Hayabusa

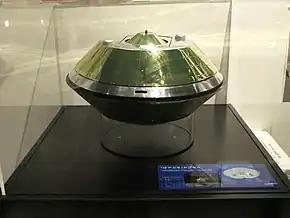
The replica of the re-entry capsule exhibited at JAXAi (closed on 28 December 2010)

"Hayabusa" carried a tiny mini-lander (weighing only , and approximately tall by in diameter) named ""MINERVA"" (short for "MI"cro-"N"ano "E"xperimental "R"obot "V"ehicle for the "A"steroid). An error during deployment resulted in the craft's failure.